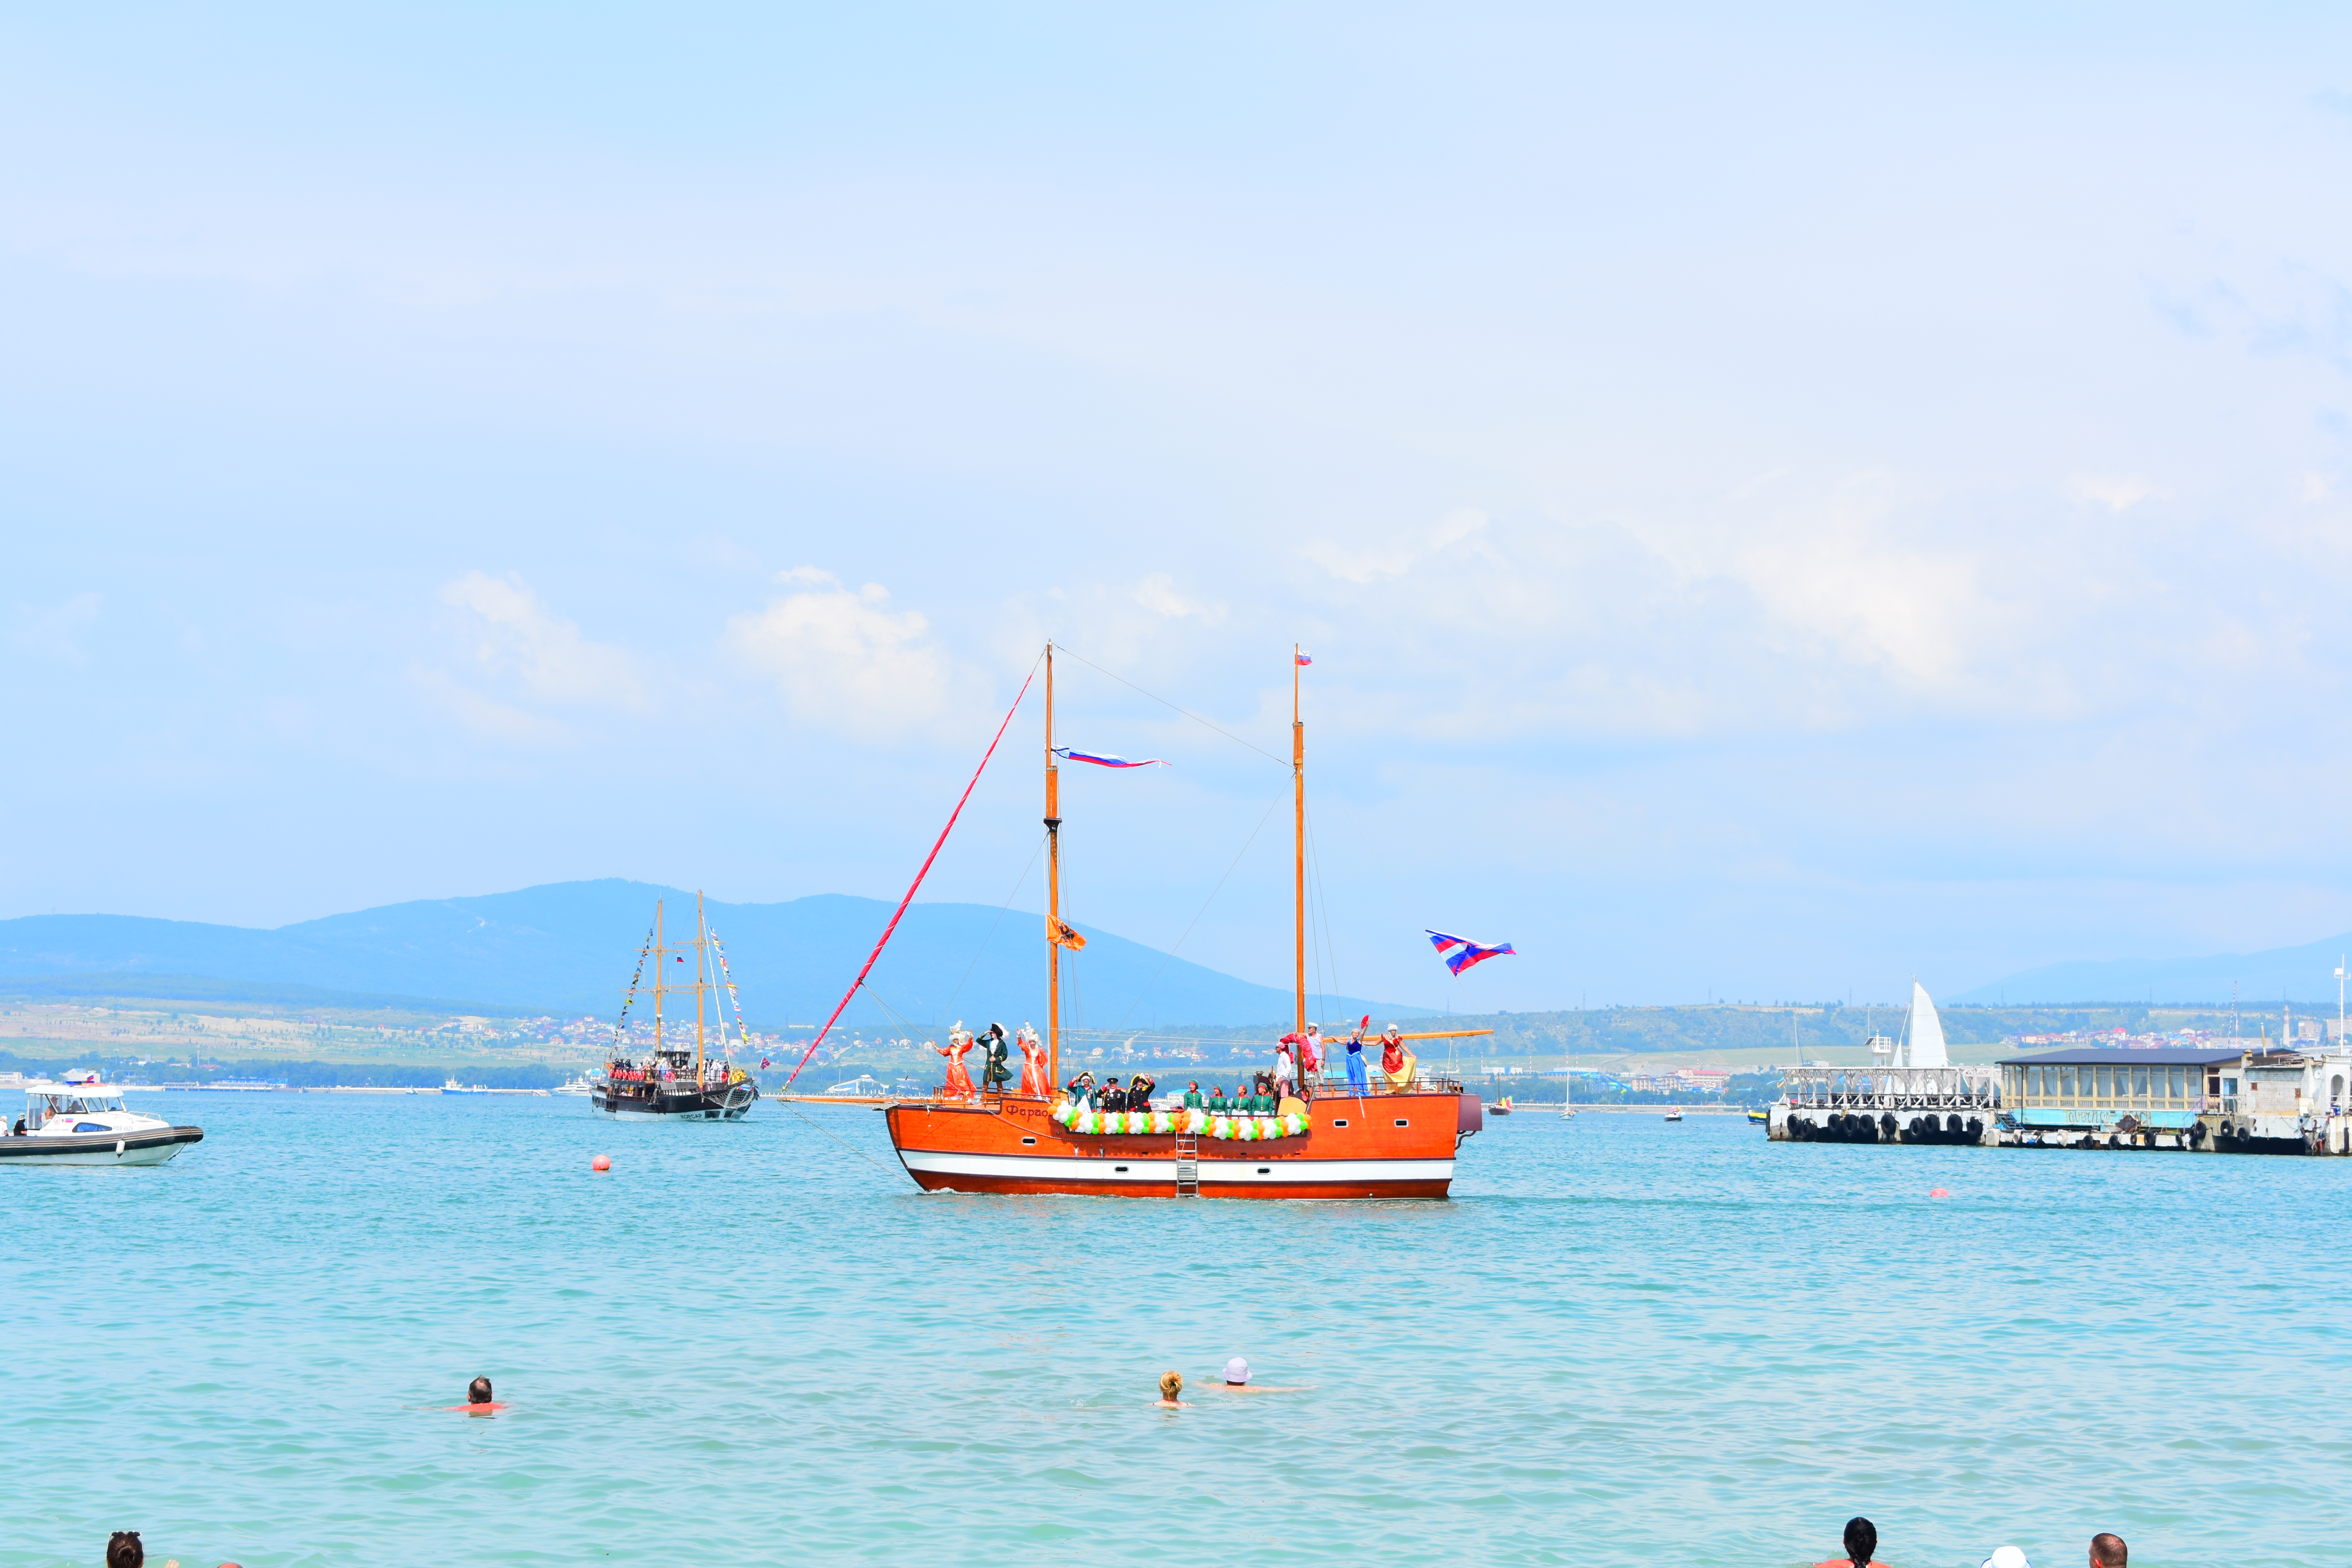
natural, water, sky, boat, cloud, watercraft, vehicle, blue, mast, lake, sailboat, body of water, leisure, boats and boating equipment and supplies, ship, horizon, sailing, naval architecture, travel, water transportation, skiff, sail, harbor, port, recreation, bay, channel, sound, wind, loch, ocean, lake district, boating, coast, tourism, inlet, vacation, sea, marina, mountain, tropics, transport